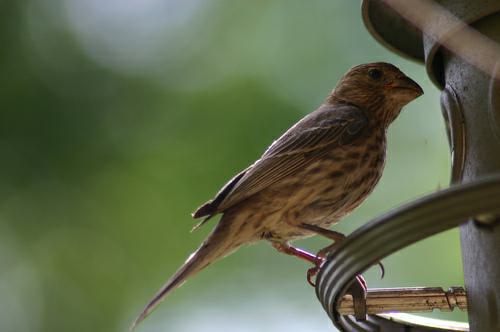
A photo of a purple finch